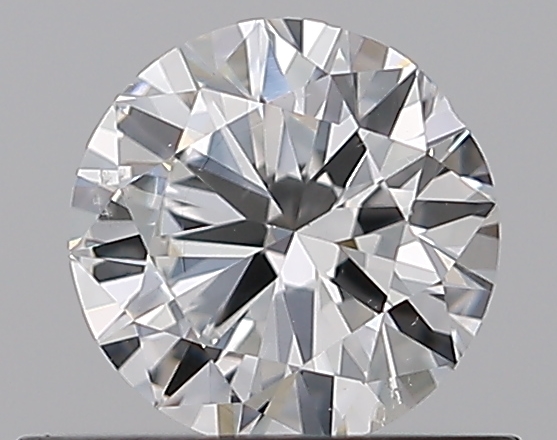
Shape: round
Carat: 0.5
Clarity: SI2
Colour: F
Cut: VG
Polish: EX
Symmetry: GD
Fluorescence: N
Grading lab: GIA
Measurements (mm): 5.03 x 5.1 x 3.07